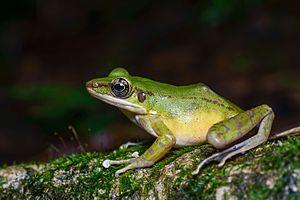
Odorrana hosii est une espèce d'amphibiens de la famille des Ranidae.